Niue Rugby Football Union

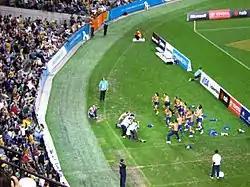
The Niue sevens team performing a haka.

Rugby union is the most popular sport in Niue. It is a tier-three rugby union playing nation.